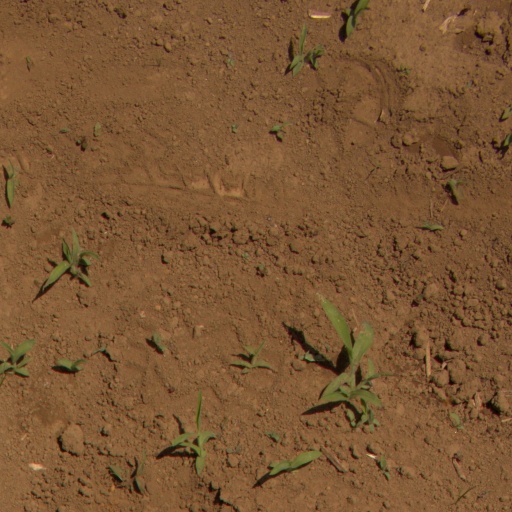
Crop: Jerusalem artichoke